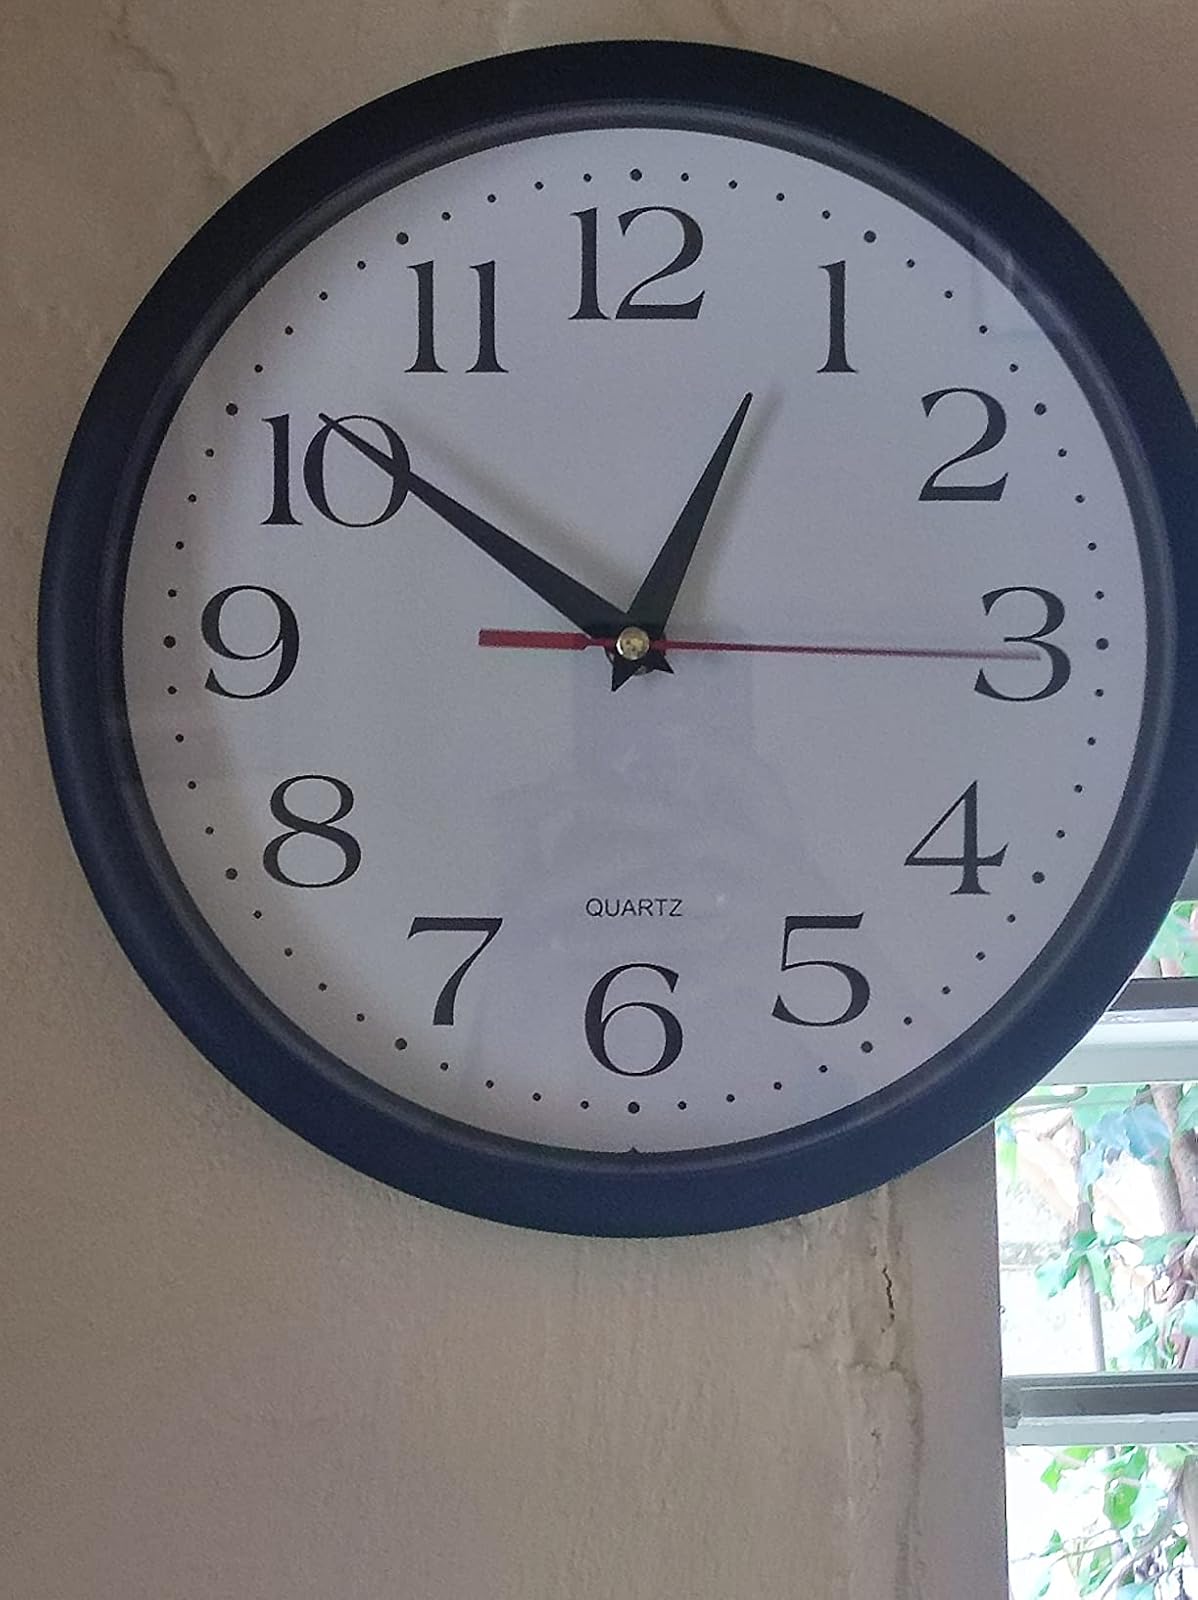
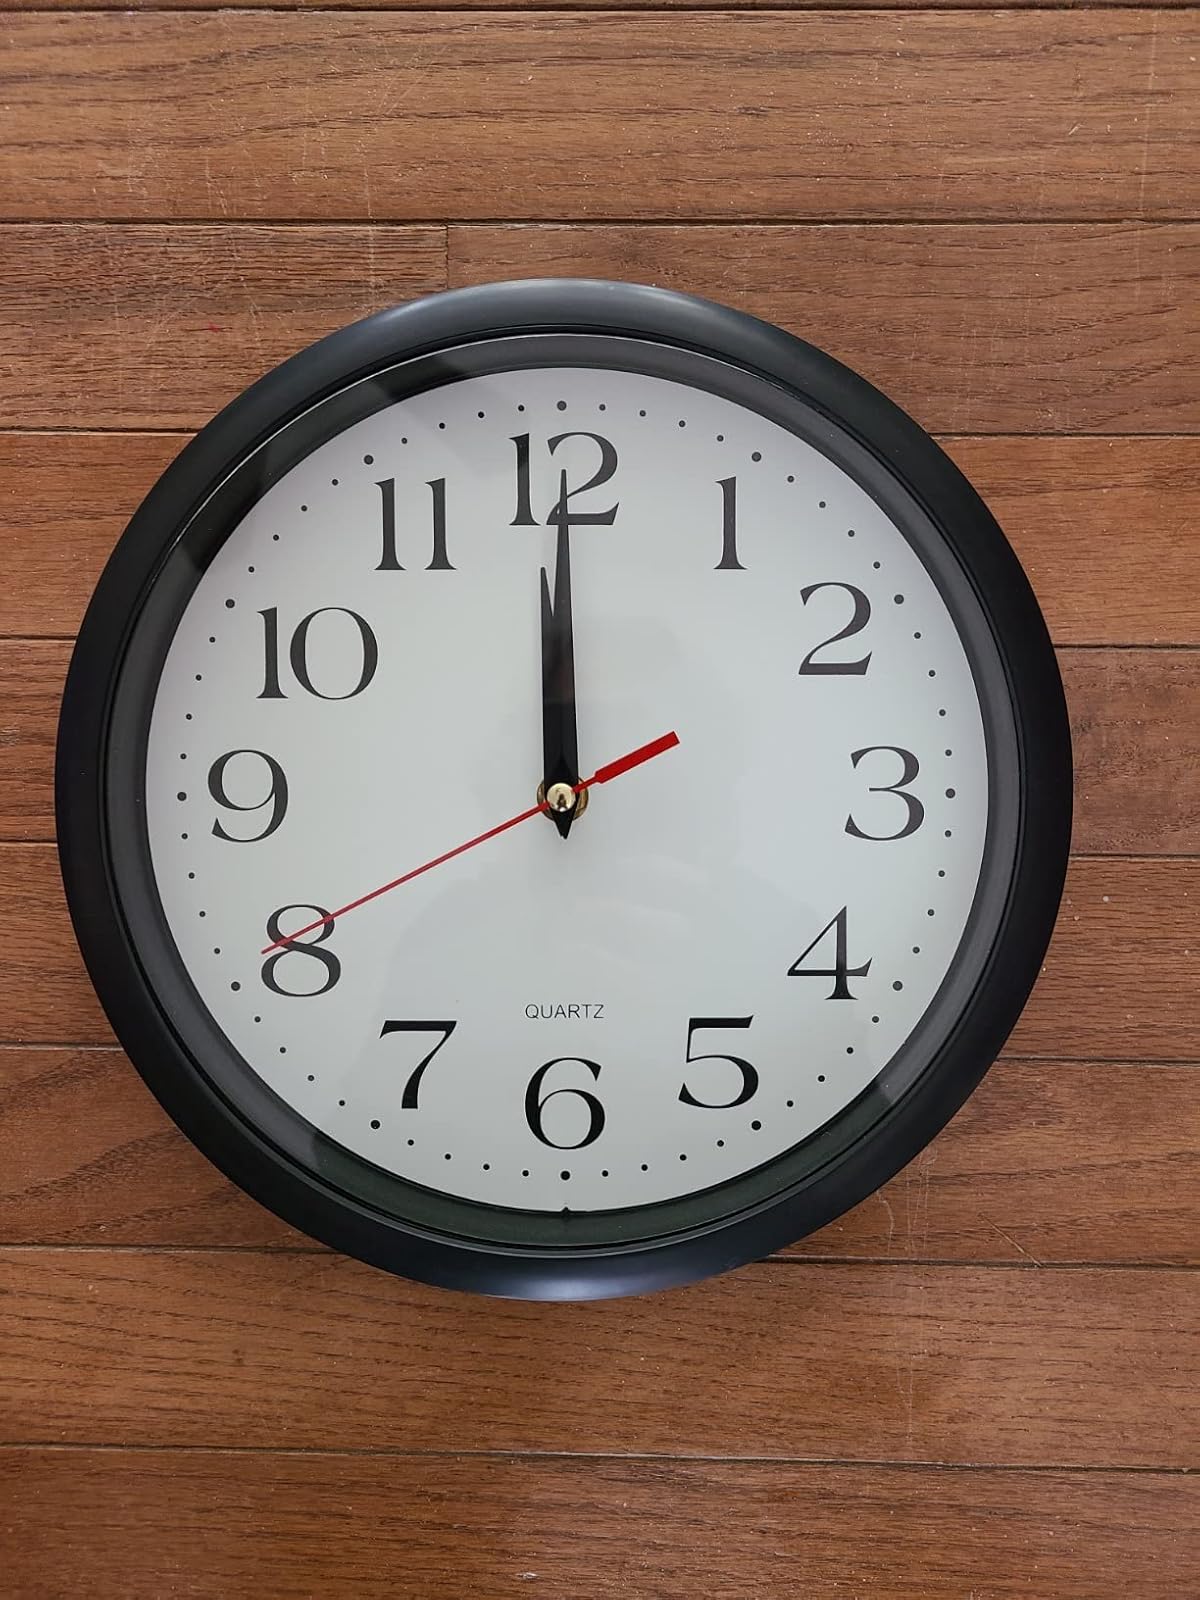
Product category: clock
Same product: yes